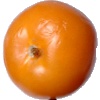
Label: Tomato Yellow 1